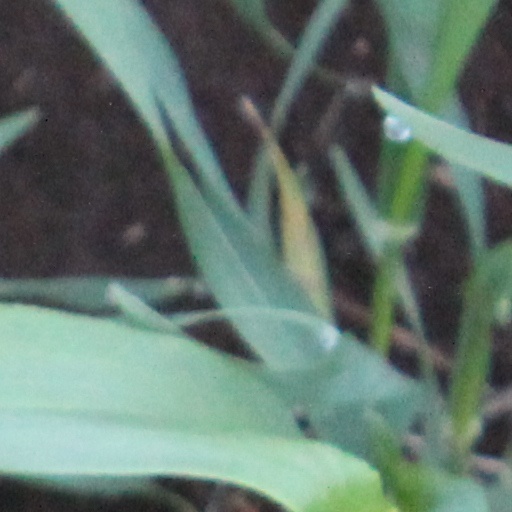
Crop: wheat